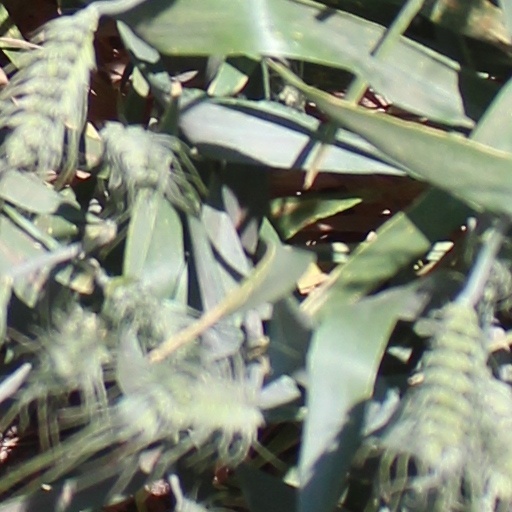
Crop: wheat